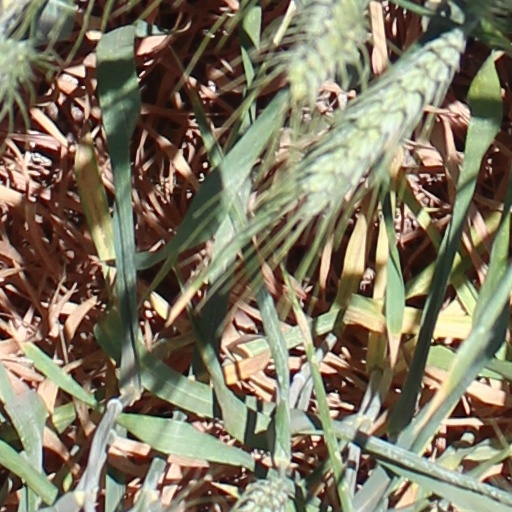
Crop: wheat